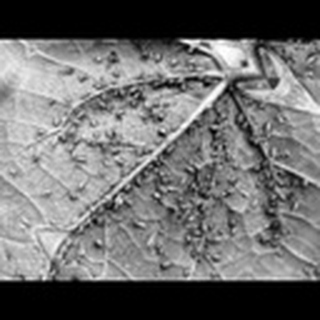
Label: cotton_aphids